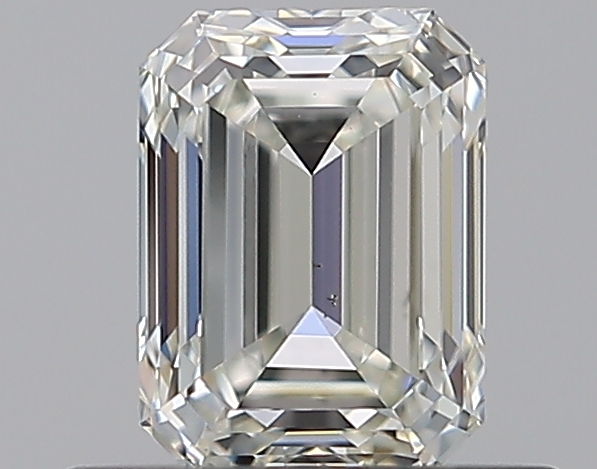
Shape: emerald
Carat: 0.66
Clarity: VS2
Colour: J
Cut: EX
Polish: EX
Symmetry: VG
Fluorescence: F
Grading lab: GIA
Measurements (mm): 5.55 x 4.11 x 2.82